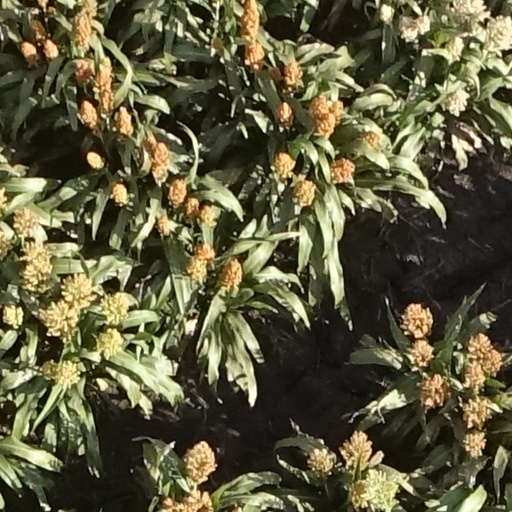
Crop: sorghum